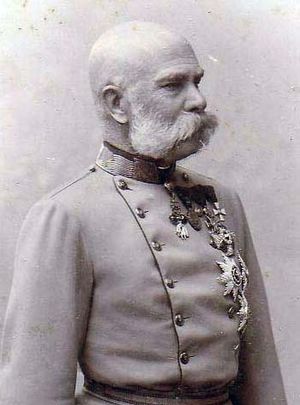
Franz Joseph 1. af Østrig-Ungarn
Franz Joseph 1. omkring 1885.
Franz Joseph 1. tilhørte Habsburg-dynastiet og var kejser af Østrig, konge af Ungarn og konge af Bøhmen fra 1848 til 1916. Hans 68-årige regeringstid er den tredjelængste i europæisk historie.